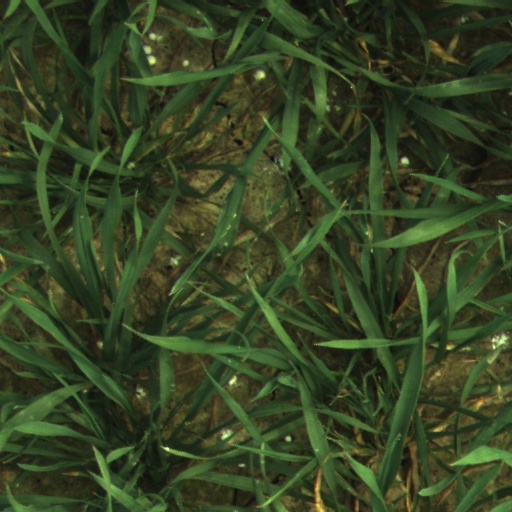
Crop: wheat